Separatism in Russia

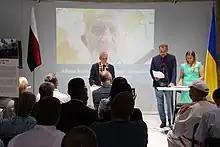
Inauguration of Syres Bolyaen, one of the founders of Free Idel-Ural. Behind him is a portrait of Albert Razin.

The Confederation of Mountain Peoples of the Caucasus (or Confederation of Peoples of the Caucasus) is a proposed state within the borders of Russia's Caucasian republics, South Ossetia and Abkhazia. The symbols used by the separatists are based on symbols of the Mountainous Republic of the Northern Caucasus. The main movement of the separatists is the Confederation of Peoples of the Caucasus, a paramilitary organization that fought in Chechnya, Abkhazia, and South Ossetia. The organization became inactive after its leader, Yusup Soslambekov, was assassinated in 2002.